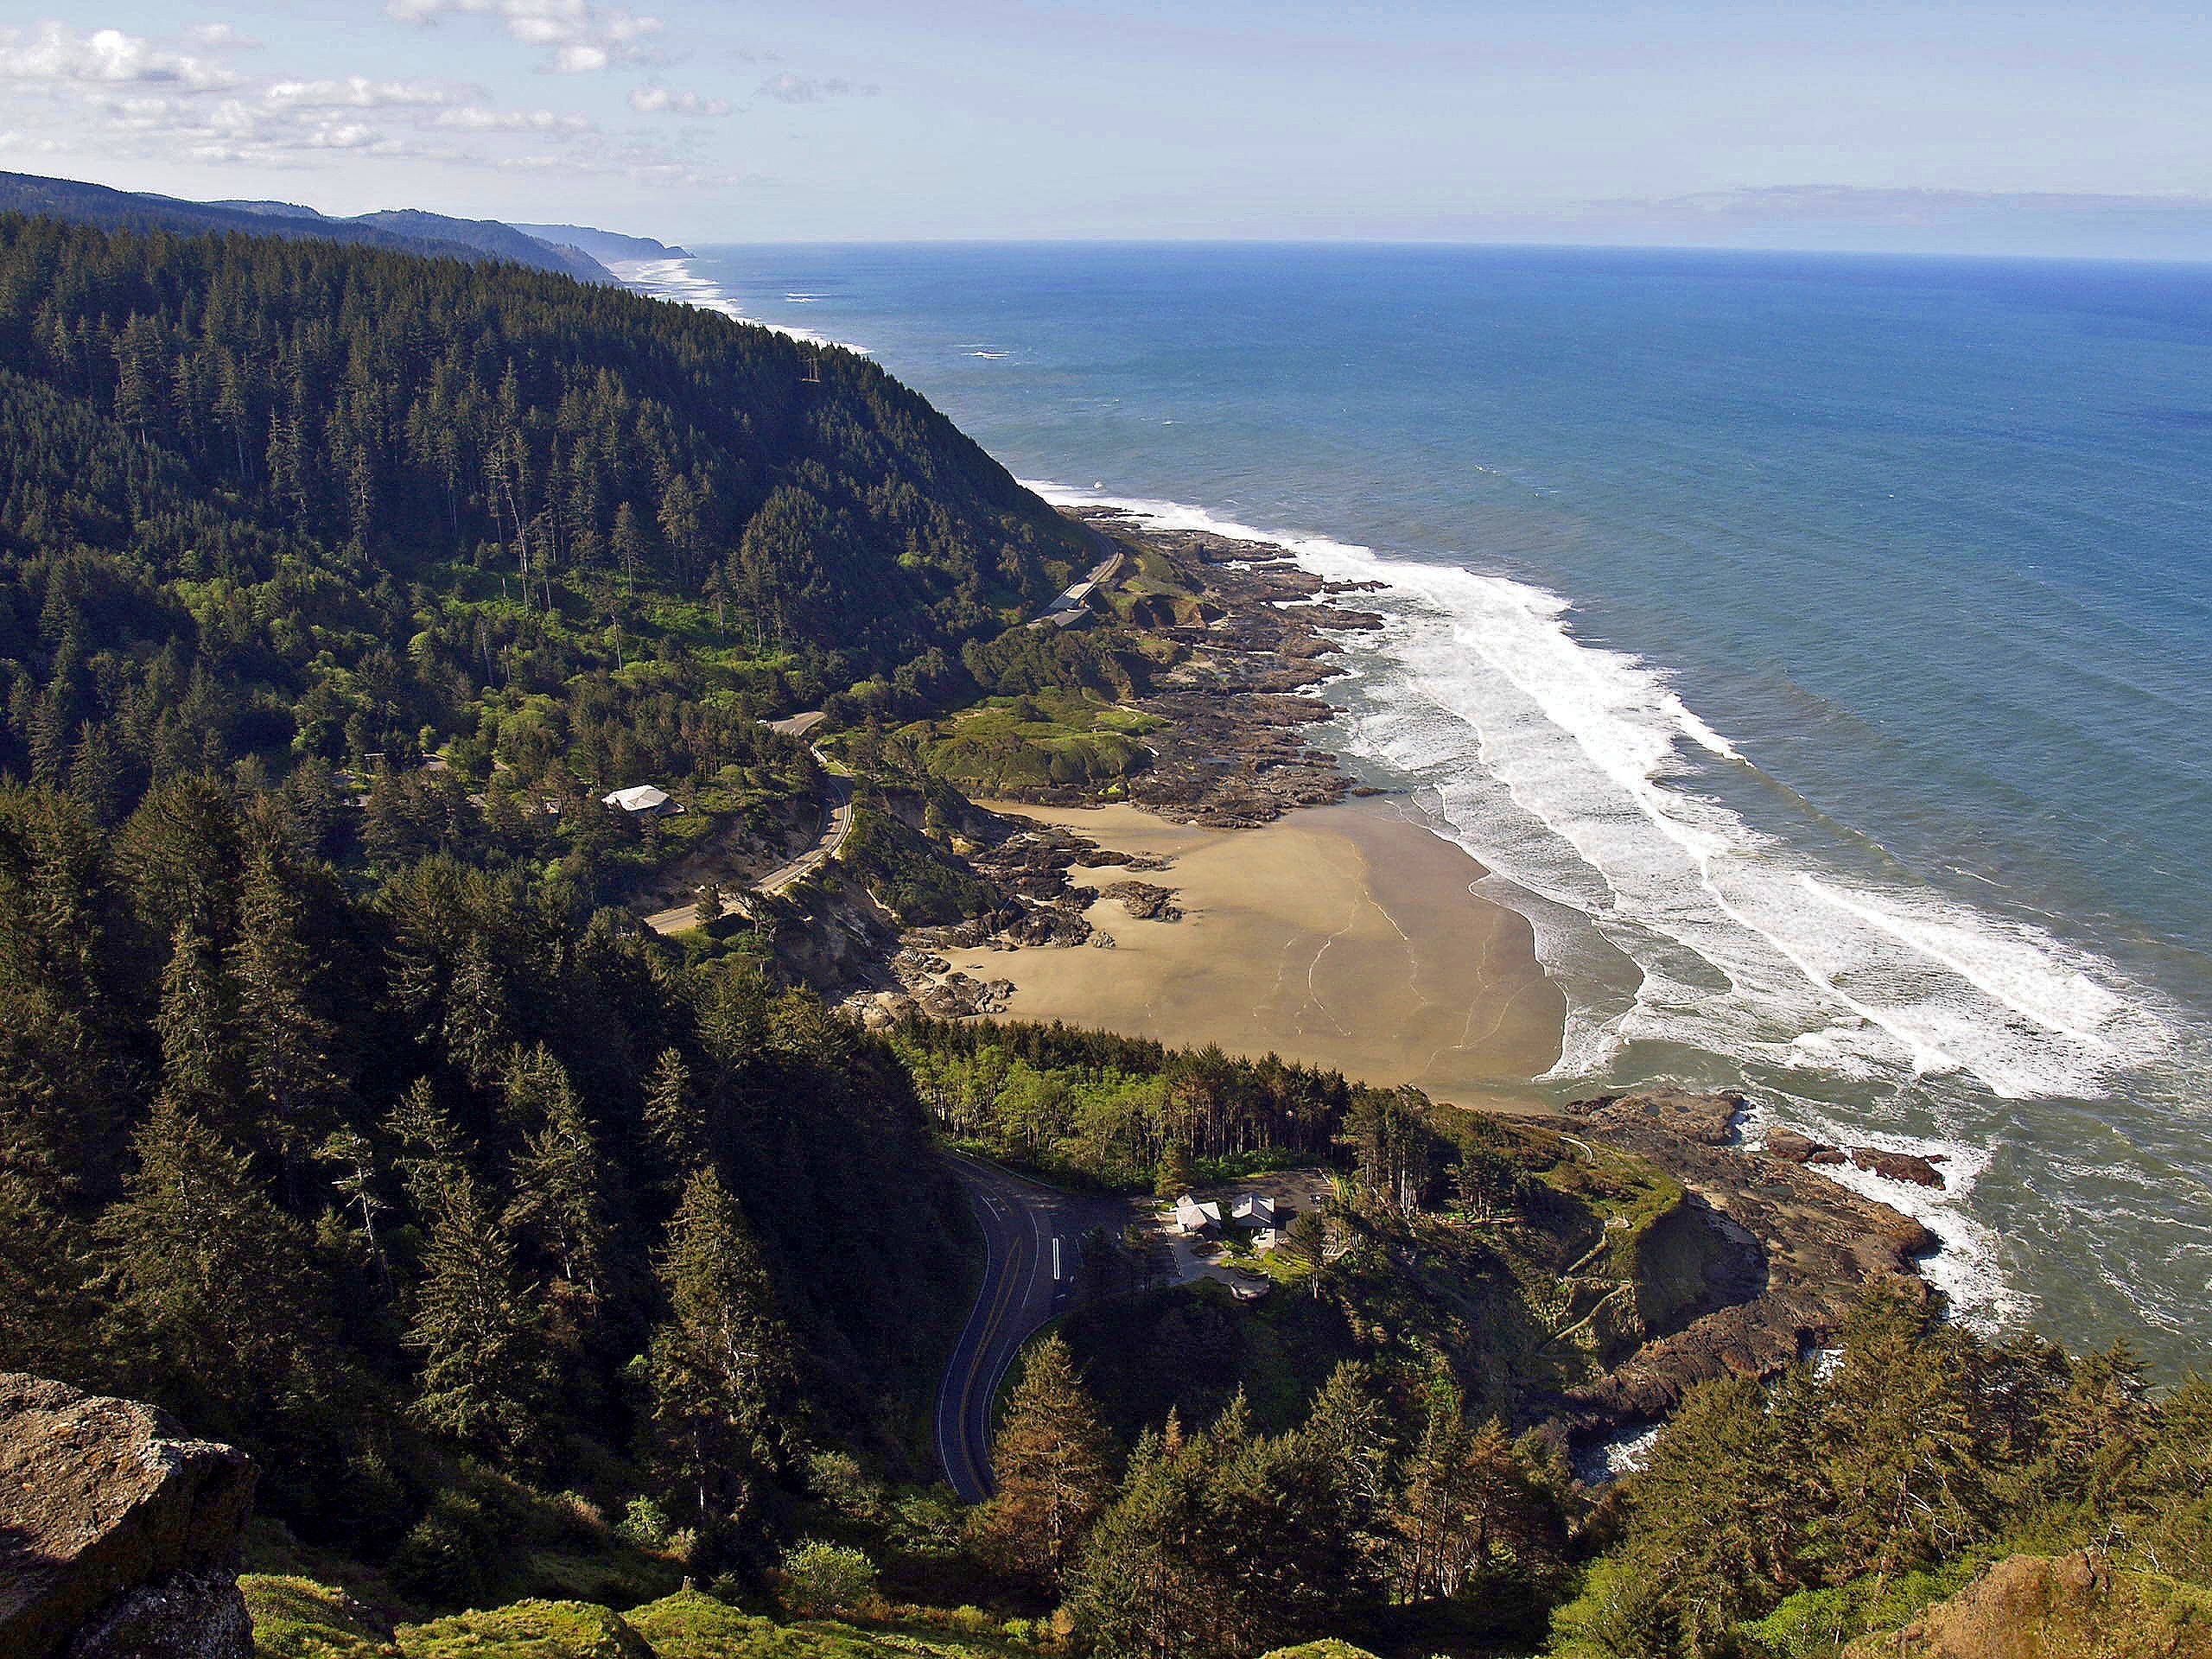
landscape, sea, coast, water, nature, mountain, shoreline, cliff, scenery, usa, bay, fjord, terrain, body of water, pacific, loch, cape, oregon, landform, aerial photography, geographical feature